Juan José Castelli

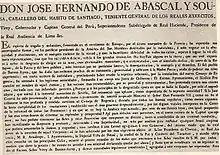
The command of the royalist viceroy, calling for a denial of recognition of the Primera Junta

Castelli was not well received in Córdoba, where Liniers was popular, but he was in San Miguel de Tucumán. In Salta, despite a formal good reception, he had difficulty obtaining troops, mules, food, money, or guns. He took political leadership of the expedition to Upper Peru, displacing Hipólito Vieytes, and replaced Ocampo with Colonel Antonio González Balcarce. He was informed that Cochabamba revolted in support of the Junta, but was threatened by royalist forces from La Paz. Castelli intercepted a letter from Nieto to Gutiérrez de la Concha, governor of Córdoba, who was already executed for his support of Liniers. This letter mentioned a royalist army led by Goyeneche marching to Jujuy. Balcarce, who had advanced to Potosi, was defeated by Nieto in the Battle of Cotagaita, so Castelli sent two hundred men and two cannon to strengthen his forces. With these reinforcements, Balcarce achieved victory at the Battle of Suipacha, which allowed patriots to control all of Upper Peru unopposed. One of the men sent was Martín Miguel de Güemes, who would eventually lead the "Guerra Gaucha" in Salta years later.